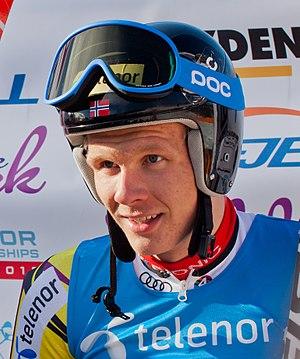
Marcus Monsen est un skieur alpin norvégien, né le 19 février 1995. C'est un skieur polyvalent.